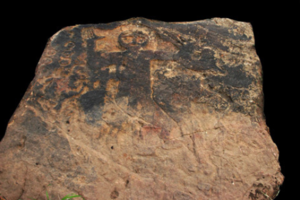
Stèle lybique découverte près de Chemini, de la tribu des Ath Waghlis, datant d'environ 4siècle avant J-C
Les Tribus de Kabylie représentent des tribus berbèrophones situées dans la partie nord de l'actuelle Algérie. D'après diverses études, cette région allait de l'actuel Alger au large des côtes d'Annaba, distinguant Kabylie du Djurjura à l'ouest et Kabylie des Babors à l'est.